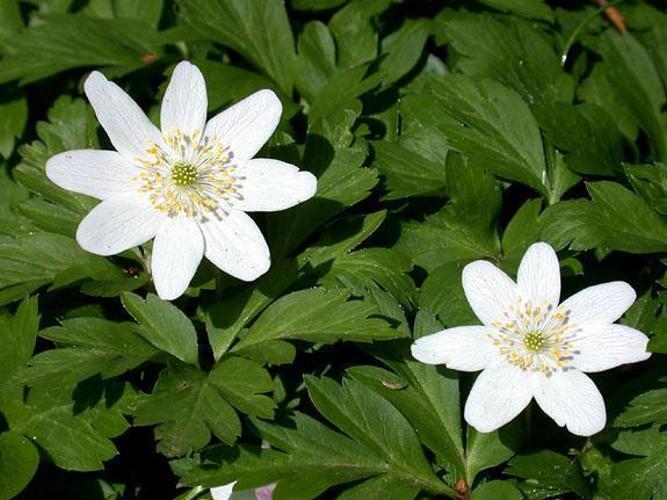
Flower: Windflower